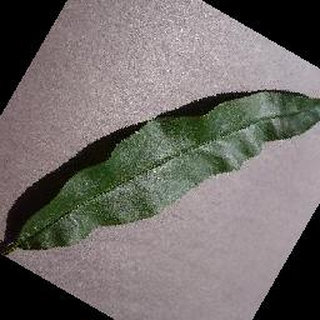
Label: healthy_peach